Andy Murray career statistics

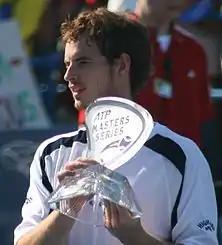
Murray won the first of his 14 Masters titles in Cincinnati

Andy Murray has spent in total 41 consecutive weeks as ATP world No. 1, from November 7, 2016 to August 20, 2017.